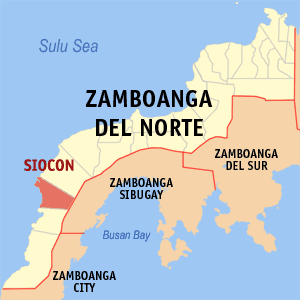
Siocon est une localité de la province de Zamboanga du Nord, aux Philippines. En 2015, elle compte 46 907 habitants.